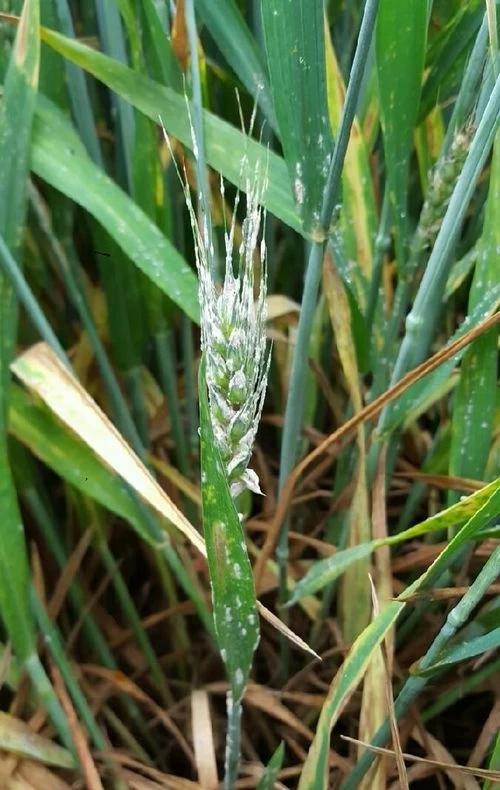
Plant: Wheat
Disease: wheat powdery mildew